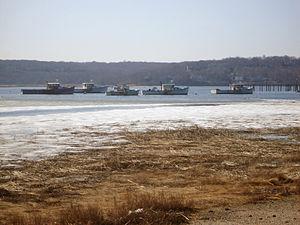
Mount Sinai est un hameau et une census-designated place situé dans le comté de Suffolk, dans l'État de New York, aux États-Unis. Plus précisément, il est situé sur la rive nord de l'île de Long Island.